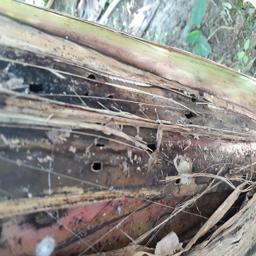
Label: BACTERIAL SOFT ROT